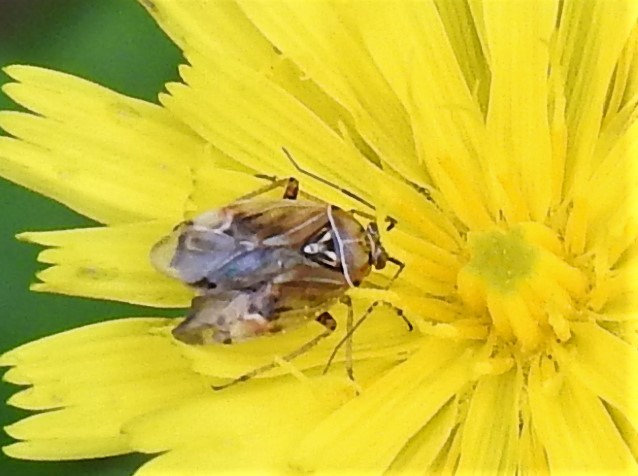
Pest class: lygus_bug